Speed Stick

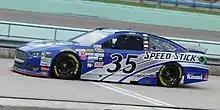
Speed Stick sponsorship of Cole Whitt

Speed Stick was promoted on "Between Two Ferns with Zach Galifianakis", in which Zach Galifianakis would abruptly cut an interview in half to promote the product.